Willans Hill Miniature Railway

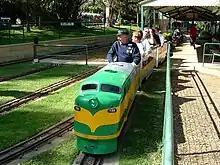
Locomotive leaving the main station

Willans Hill Miniature Railway is a rideable miniature railway located in Wagga Wagga Botanic Gardens in the suburb of Turvey Park in Wagga Wagga, New South Wales, Australia.